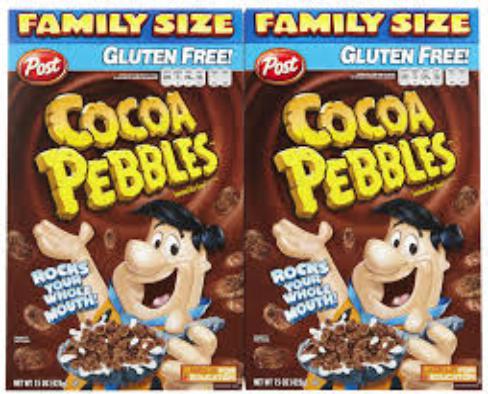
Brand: Cocoa Pebbles
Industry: Food